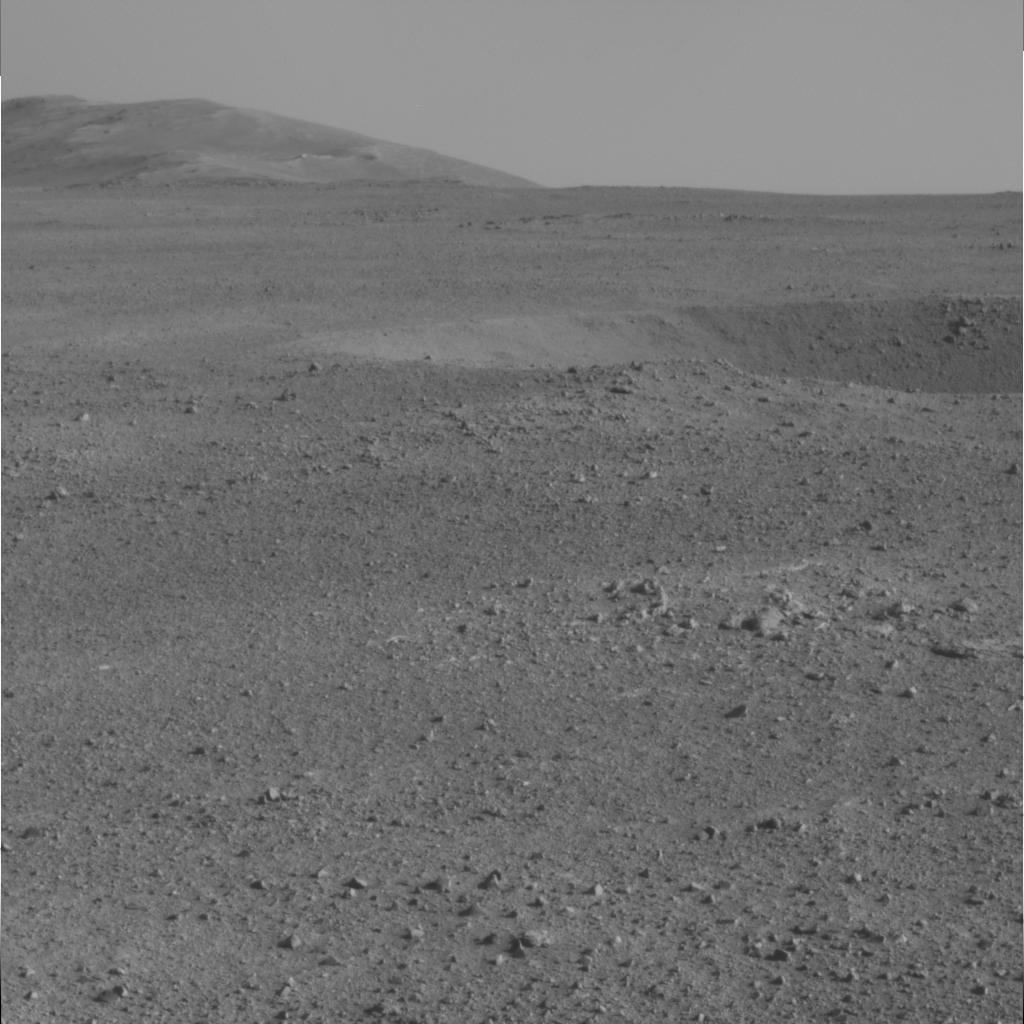
Surface features visible: Float Rocks, Clasts, Soil, Distant Vista, Sky